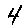
Label: 4